Grace (company)

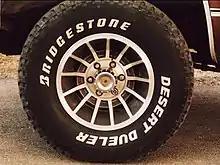
W. R. Grace & Co. 13 spoke 15"x8.5" aluminum wheel, OEM, 1978 Chevrolet K5 Blazer Cheyenne

Grace is an American chemical business based in Columbia, Maryland. It produces specialty chemicals and specialty materials in two divisions: Grace Catalysts Technologies, which makes polyethylene and polypropylene catalysts and related products and technologies used in petrochemical, refining, and other chemical manufacturing applications, and Grace Materials and Chemicals, which makes specialty materials, including silica-based and silica-alumina-based materials, which are used in commercial products such as sunscreen and in chemical process applications.